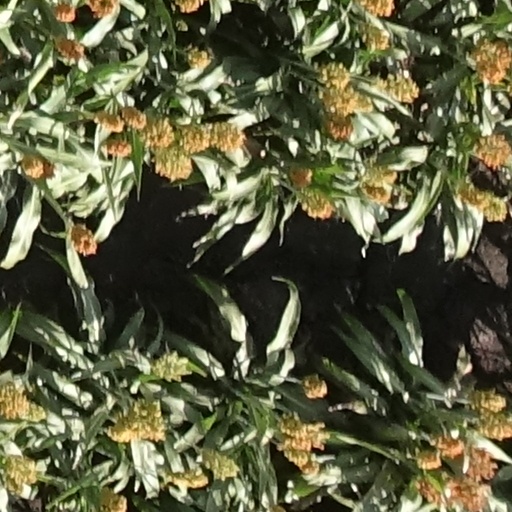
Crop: sorghum